Roman Catholic Diocese of Campo Maior

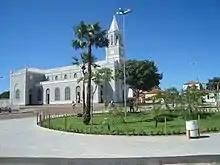
Cathedral of St. Anthony

The Roman Catholic Diocese of Campo Maior is a Latin suffragan diocese in the ecclesiastical province of Teresina, in northeastern Brazil's Piauí state.